Rashid Rida

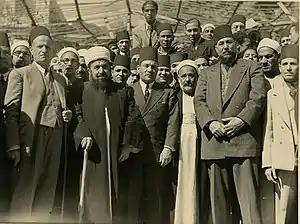
A rare photo of Riḍā accompanied by his acolytes

Riḍā died on the return trip from Suez to Cairo after seeing off King ibn Sa'ud. Because most of his money was funneled into publishing and other revivalist efforts, Riḍā faced financial difficulties throughout his life and died in debt. The Sheikh of al-Azhar, Mustafa al Maraghi, remarked that Rida had three main opponents: Muslim modernists, non-Muslims, and religious obscurantists.